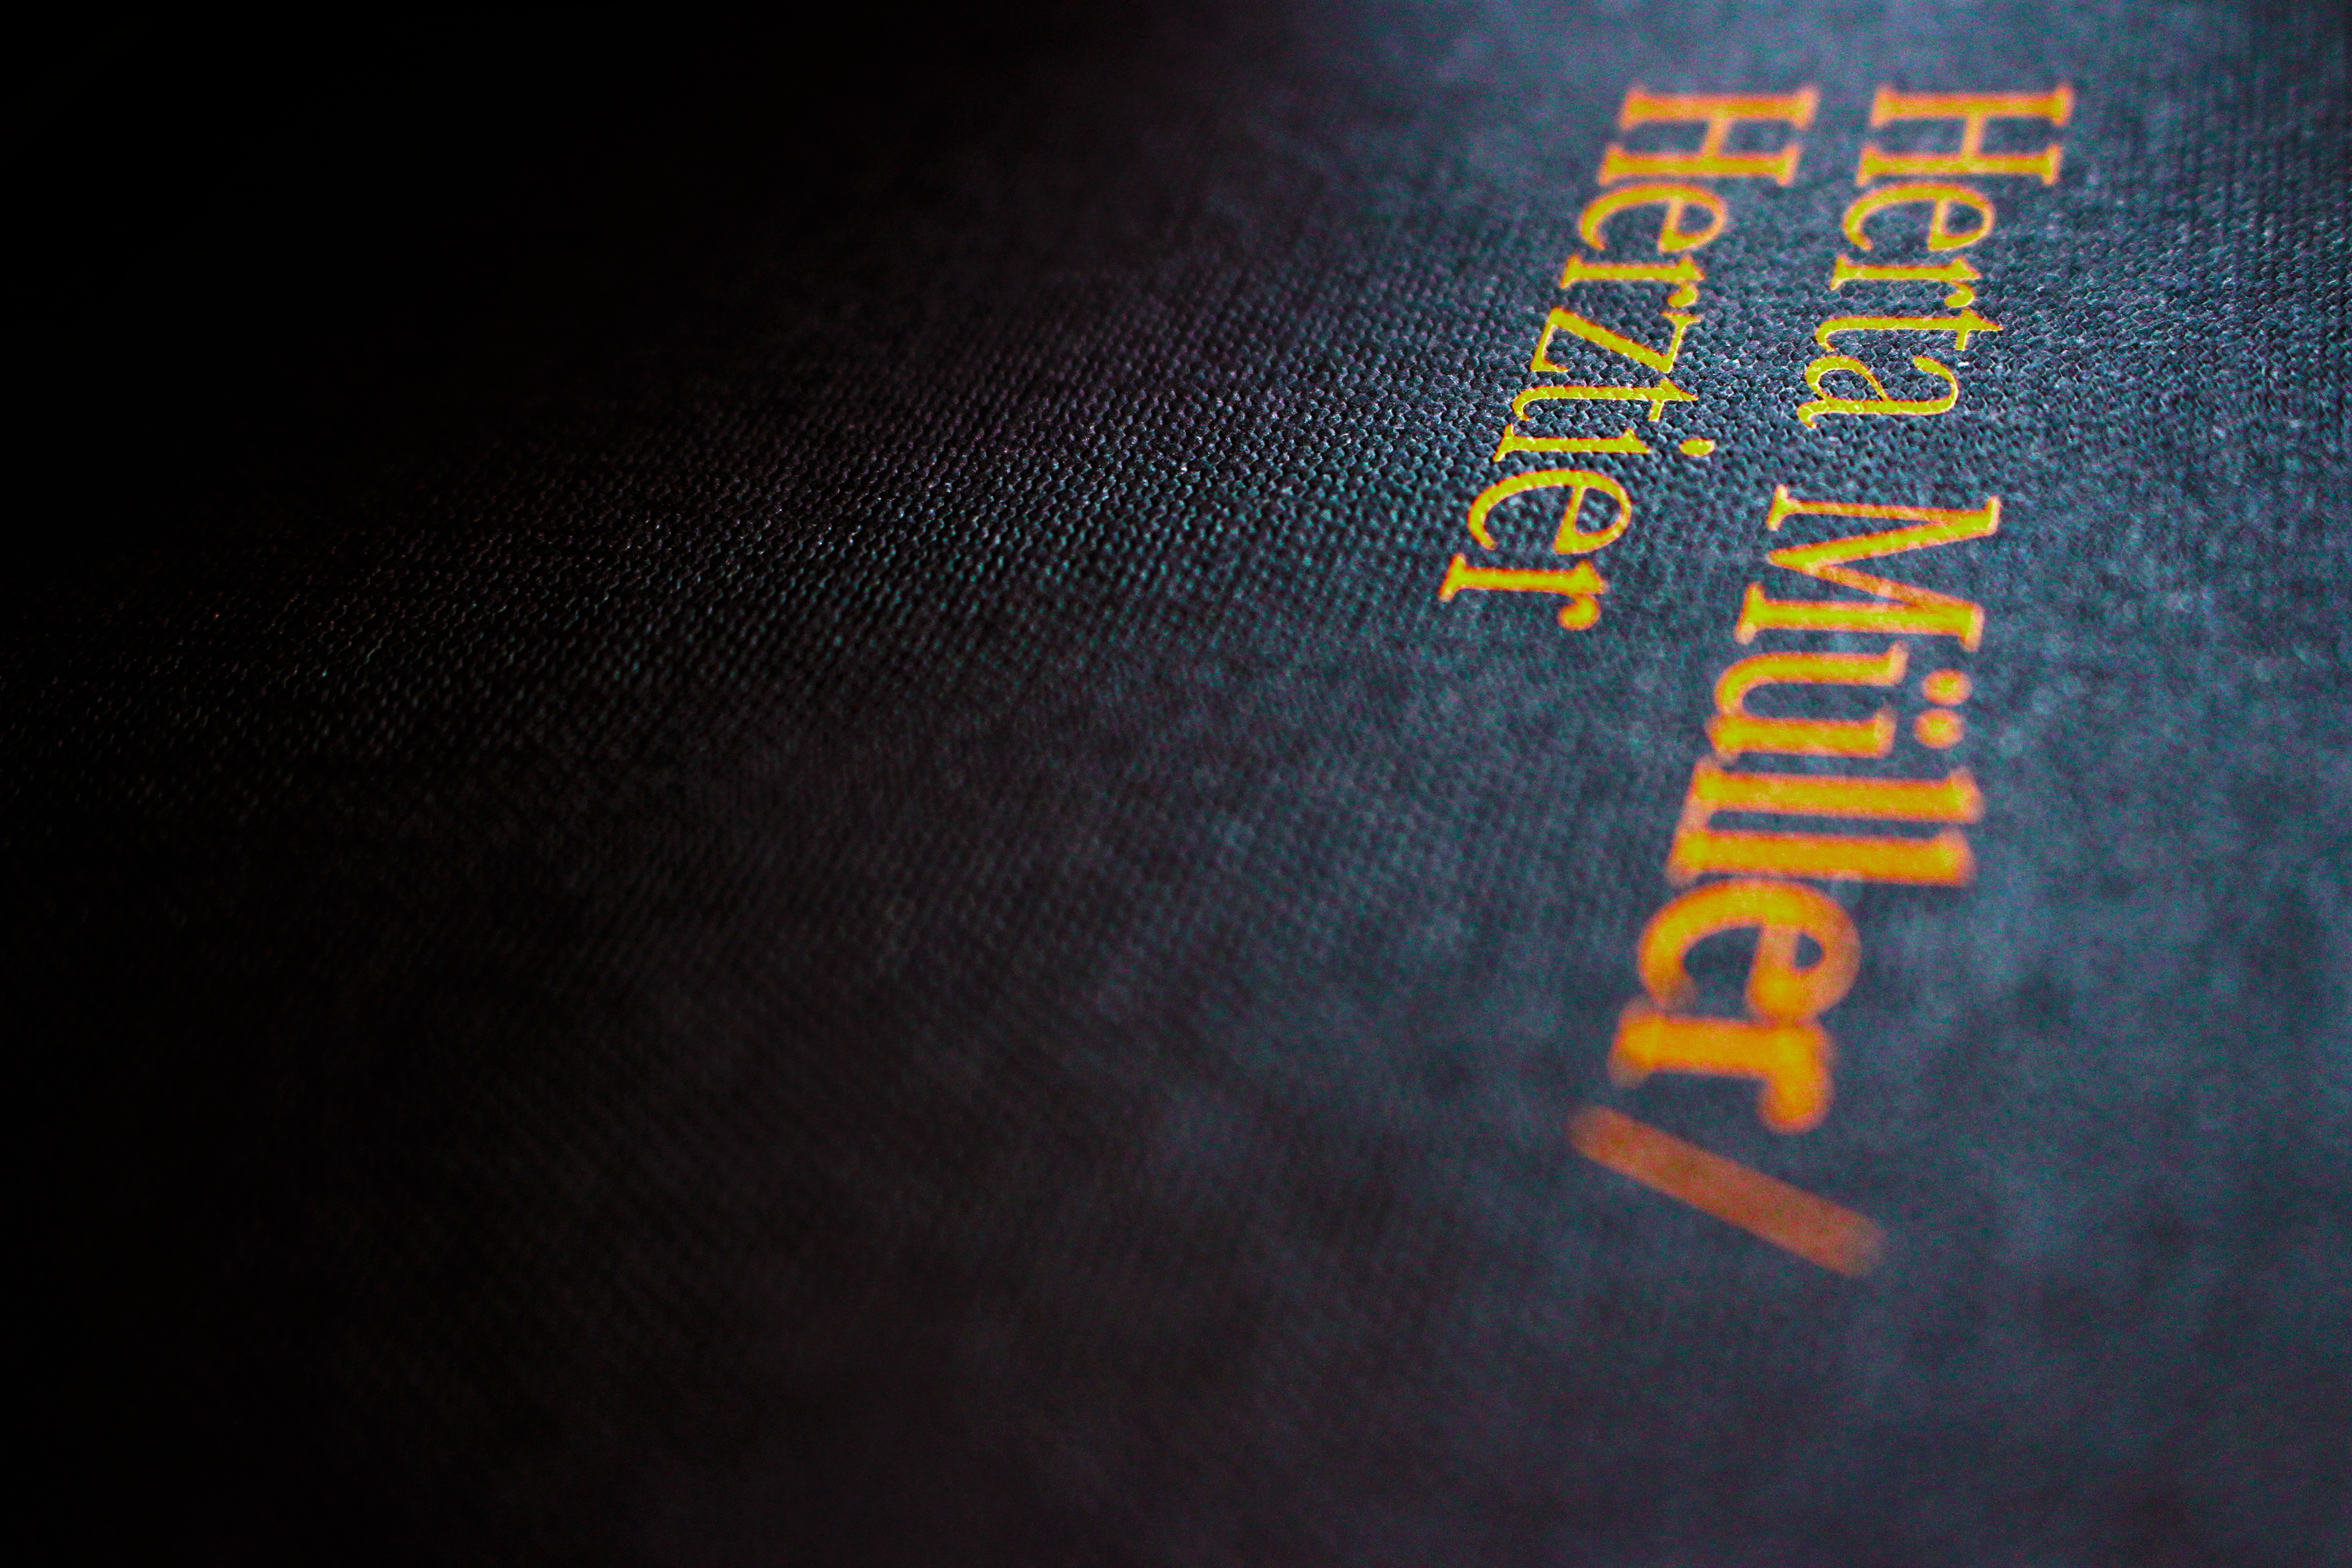
number, line, color, darkness, blue, black, yellow, brand, font, text, shape, album cover, computer wallpaper